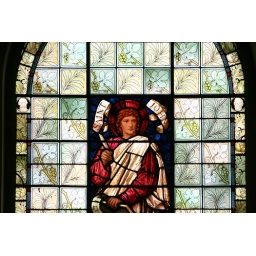
A stained glass window in Wesley Chapel, London.